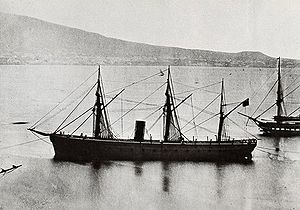
Re di Portogallo (1863)
Søsterskibet Re d'Italia
Panserskibet Re di Portogallo indgik i den tredje serie af panserskibe i den nye italienske marine, der blev skabt, da Italien blev samlet i 1861. Værftskapaciteten i Italien var begrænset, så marinen måtte gøre brug af udenlandske værfter. De to skibe i Re d'Italia-klassen blev derfor bygget i USA, og det var åbenbart intet problem for leveringen, at Unionen i de år var i krig med Konføderationen. Skibene var de hidtil største i marinen, men da de var bygget af træ, manglede der vandtætte inddelinger, og deres panser var ikke ført helt agterud til beskyttelse af roret, noget der senere fik fatale konsekvenser. Normalt blev skibet omtalt som Re di Portogallo, men det fulde navn var Dom Luigi Re di Portogallo til ære for Ludvig 1. af Portugal, der var den italienske kong Viktor Emanuel 2.'s svigersøn.